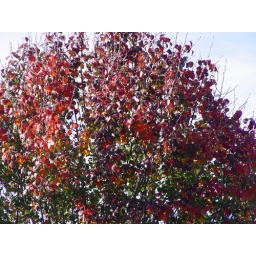
tree framed against the sky 12